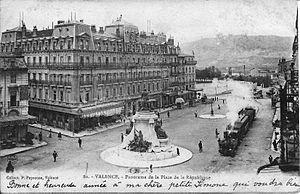
Train à vapeur sur la place de la République à Valence. Alors que le tramway électrique était encore en projet, les tramways à vapeur de l'Ardèche traversaient déjà le centre de Valence.
Valence est une commune du sud-est de la France, préfecture du département de la Drôme en région Auvergne-Rhône-Alpes. Avec 63 714 habitants recensés en 2017, elle est la ville la plus peuplée de la Drôme et la 8ᵉ d'Auvergne-Rhône-Alpes. Ses habitants sont appelés les Valentinois.
Les Chemins de fer départementaux de la Drôme étaient un réseau de chemin de fer secondaire à voie métrique créé par le département de la Drôme. Ce réseau long de 195km, a fonctionné entre 1893 et 1935.